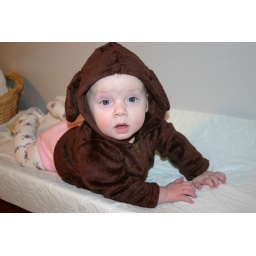
I couldn't resist taking a bunch of pictures of her in her puppy dog hoodie.